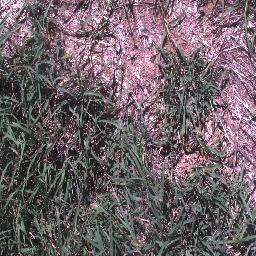
Label: negative